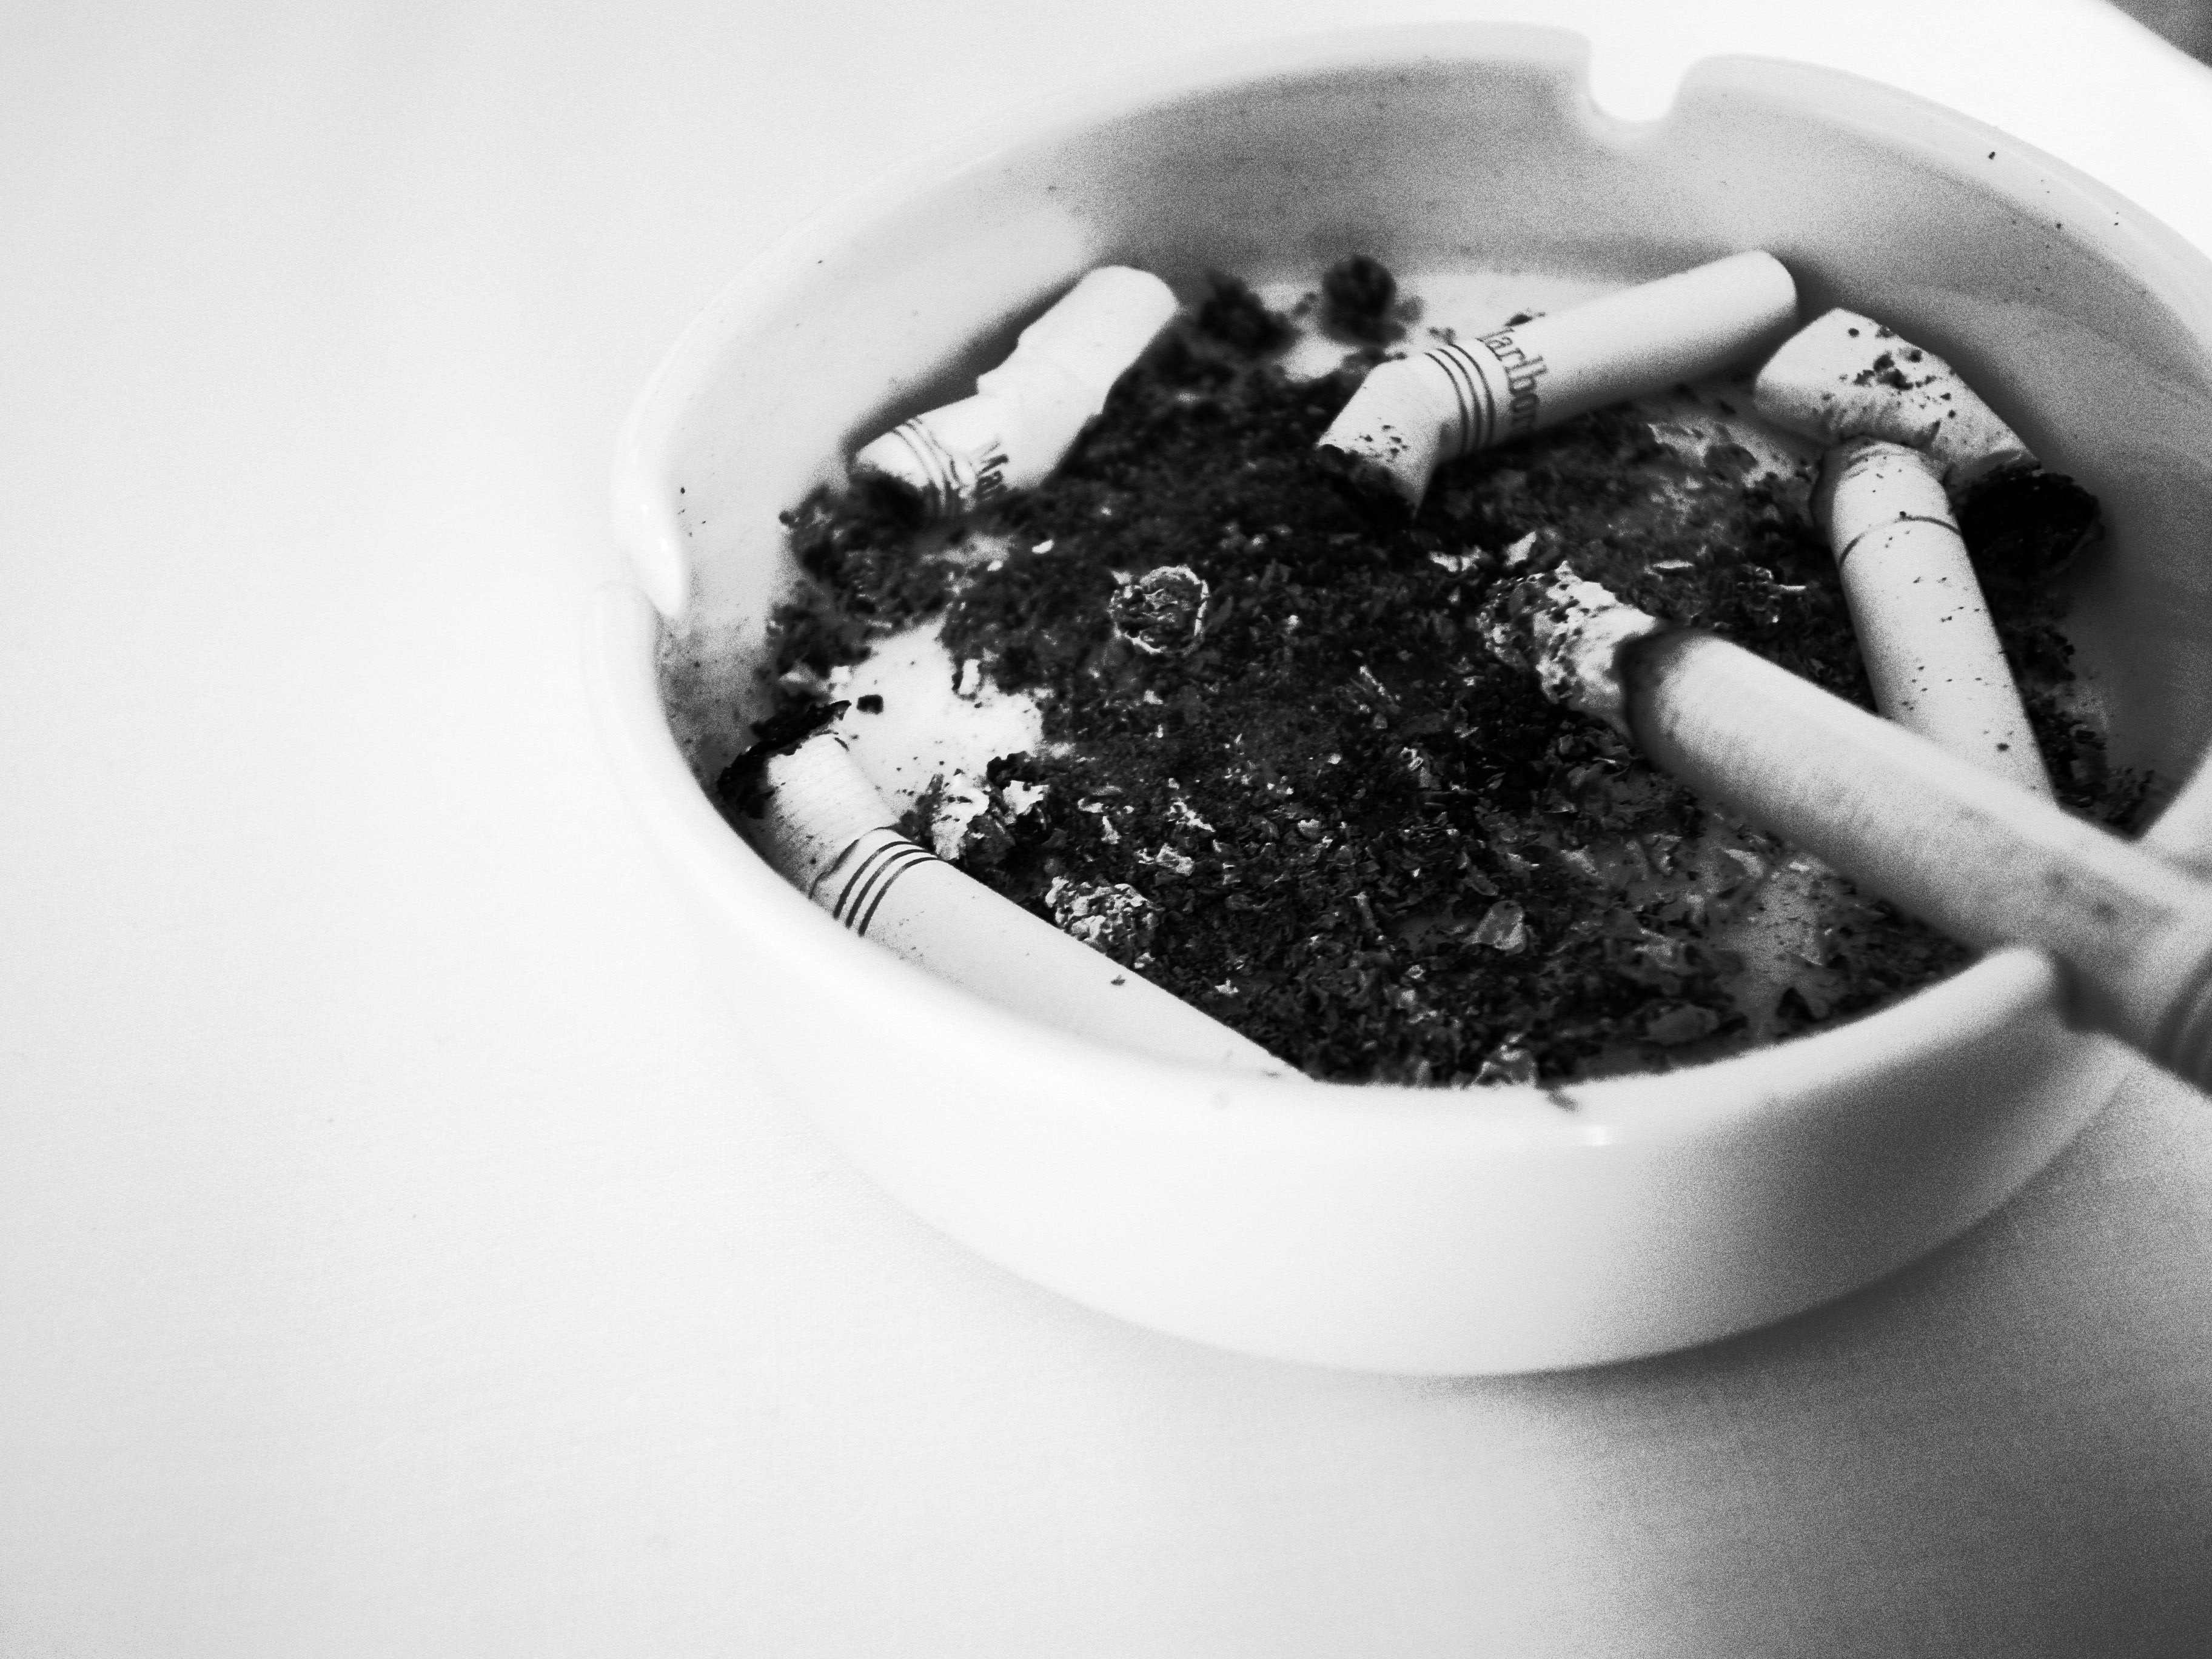
hand, black and white, white, photography, food, produce, gray, drink, black, monochrome, cigarette, ass, flavor, ashtray, monochrome photography, marlboro